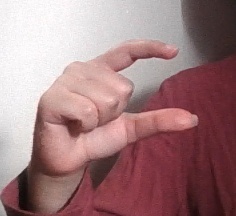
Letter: dal